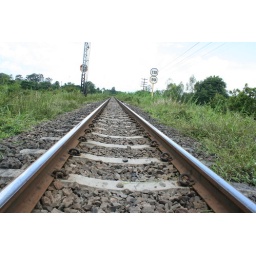
bridge of the trainway in sisaket province thailand is made by iron and painted with black colour.